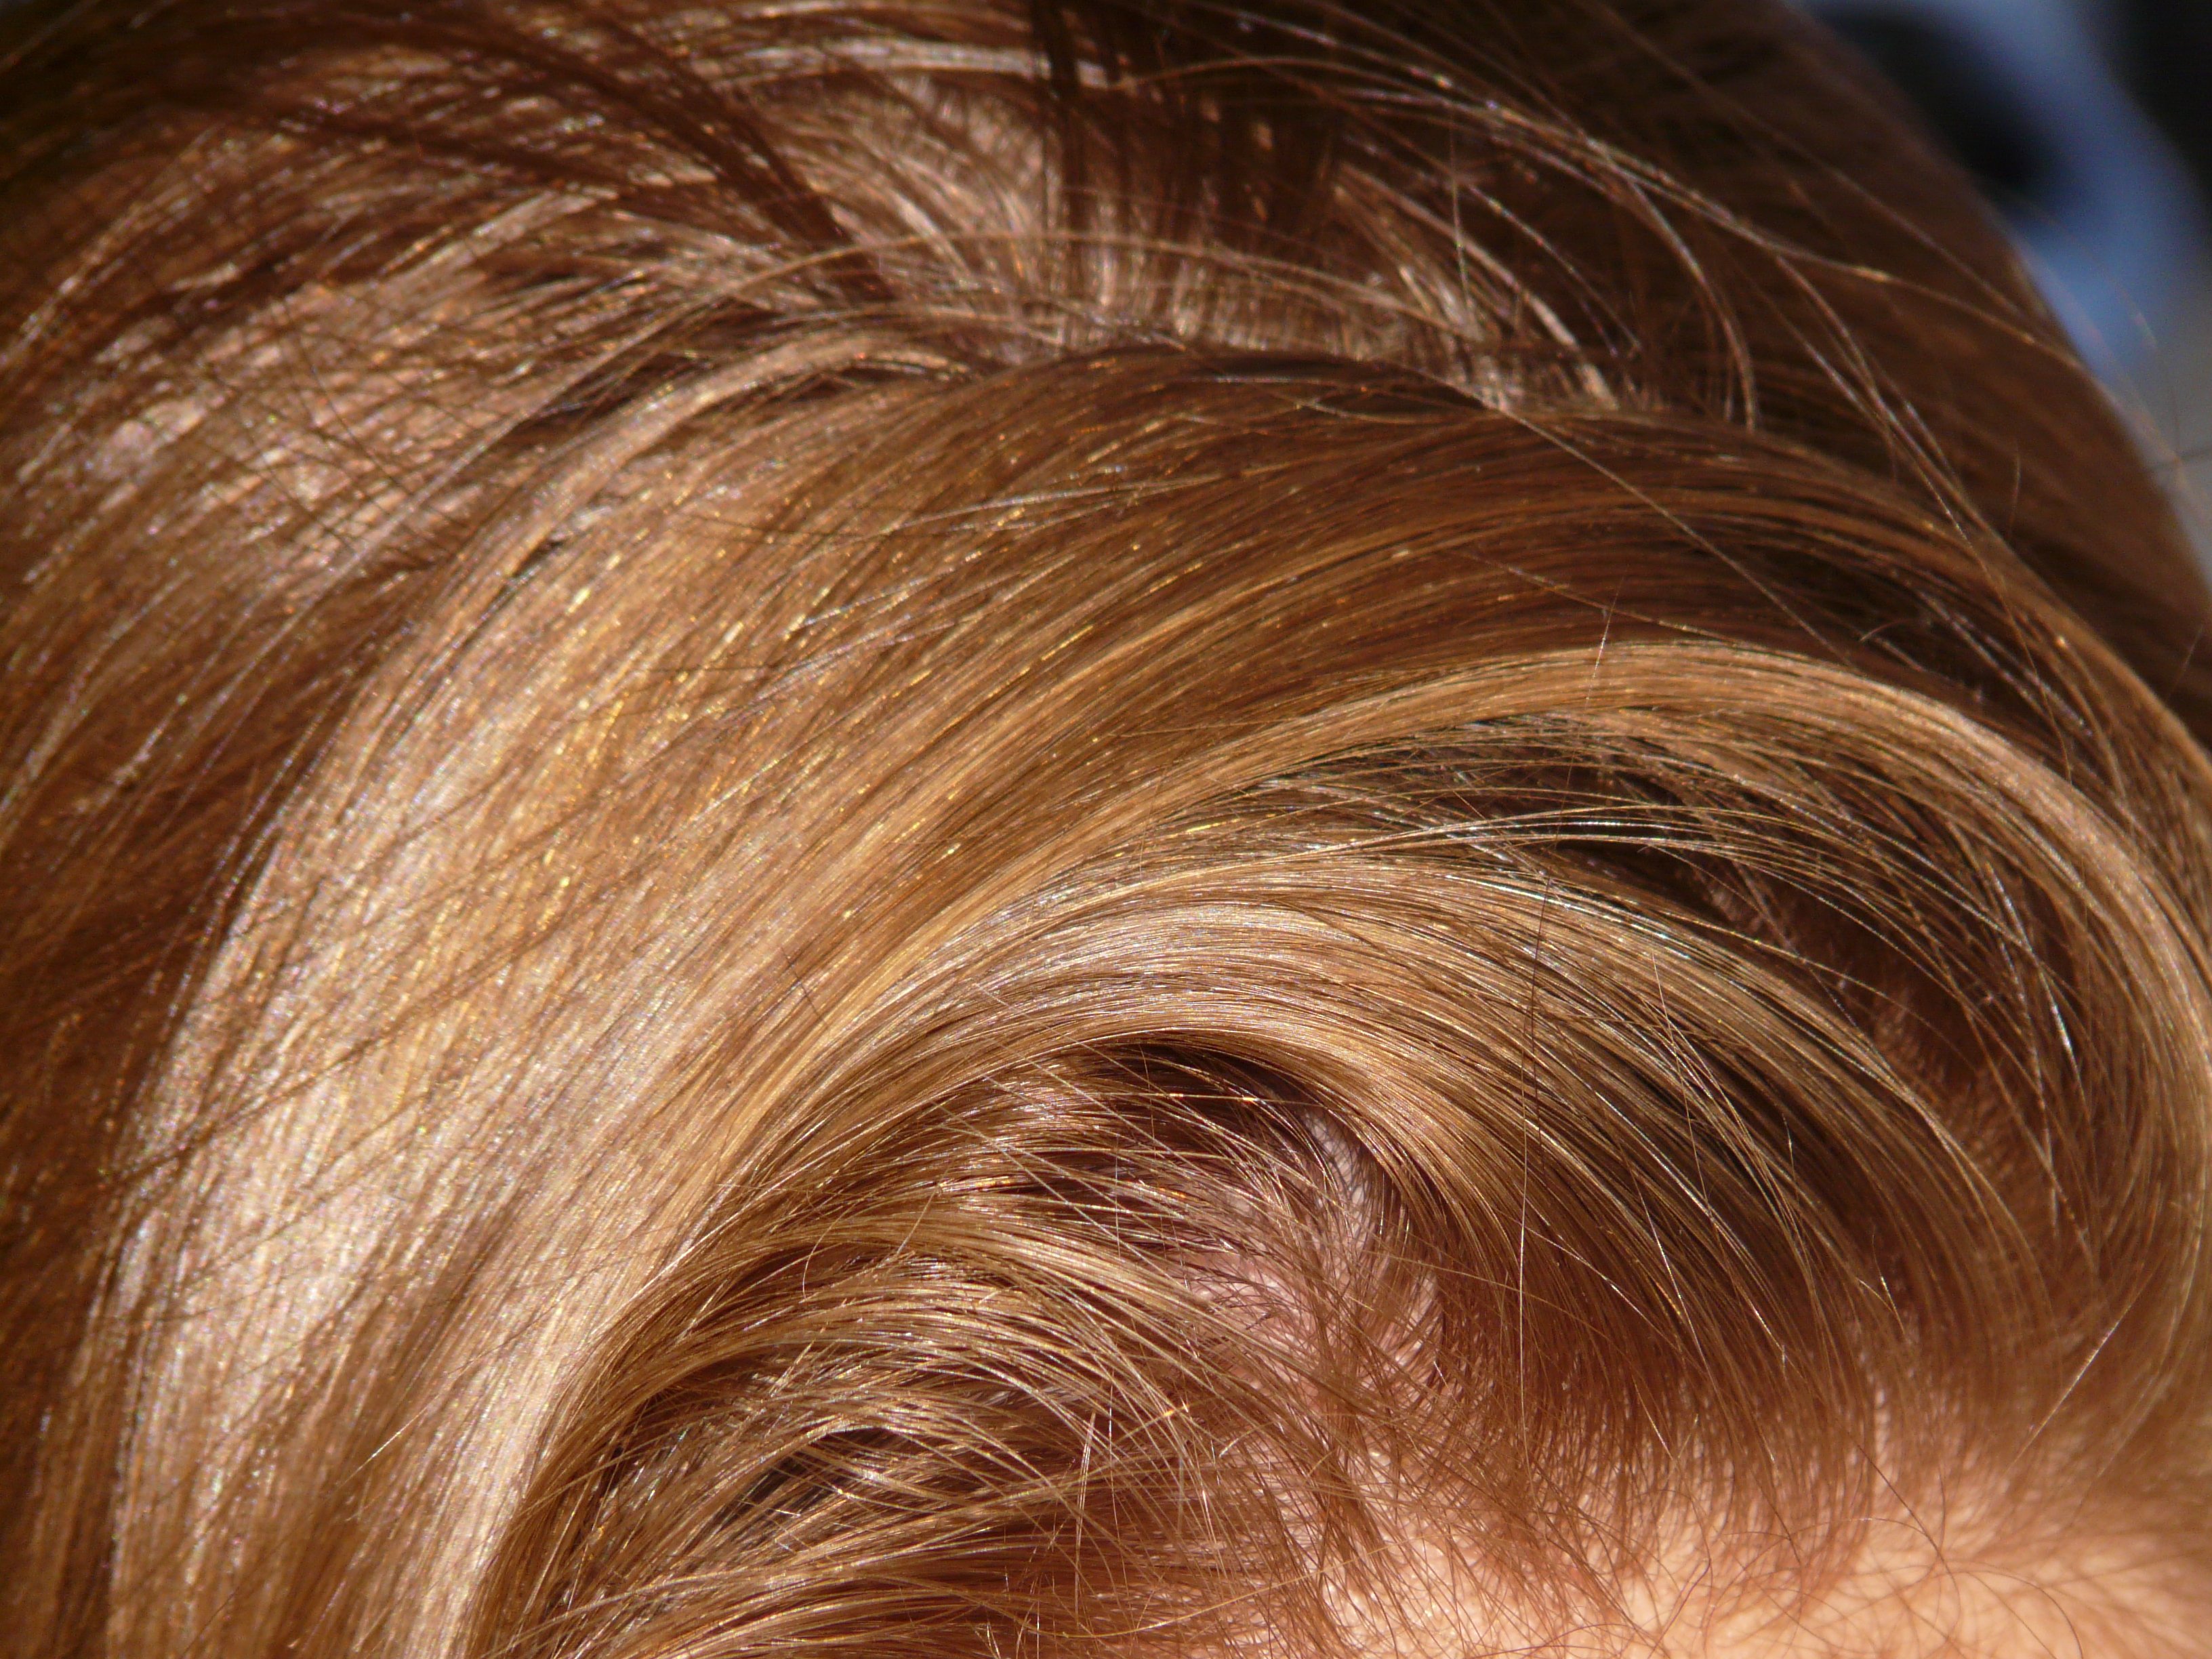
hair, brown, mane, ear, blonde, hairstyle, long hair, bun, blond, lure, locke, forehead, brown hair, hair coloring, chignon, layered hair, hair accessory